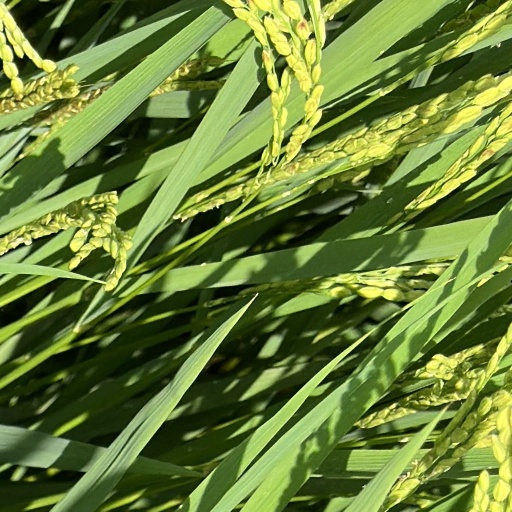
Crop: rice